Chaozhou Nanchun High School

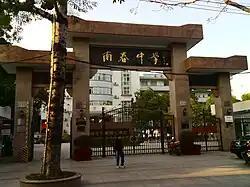
Chaozhou Nanchun High School

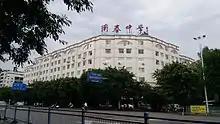
Chaozhou Nanchun High School Science Block. The roof displays the School's name "Nanchun High School (南春中学)".

Chaozhou Nanchun High School (Chinese: 潮州市南春中学) is a high school in Chaozhou, Guangdong Province, People's Republic of China. The school was founded in 1976, and currently has more than 2000 students, 208 full-time teachers, nine graduate students, and 138 senior teachers. The campus covers an area of 17,000 square meters.